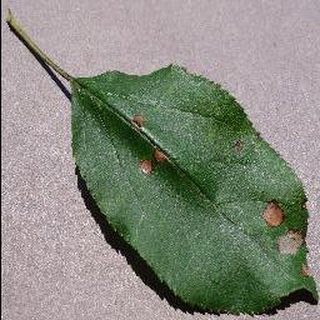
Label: apple_black_rot